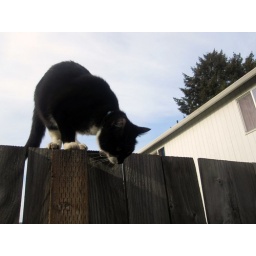
my cat on our fence in the back yard.